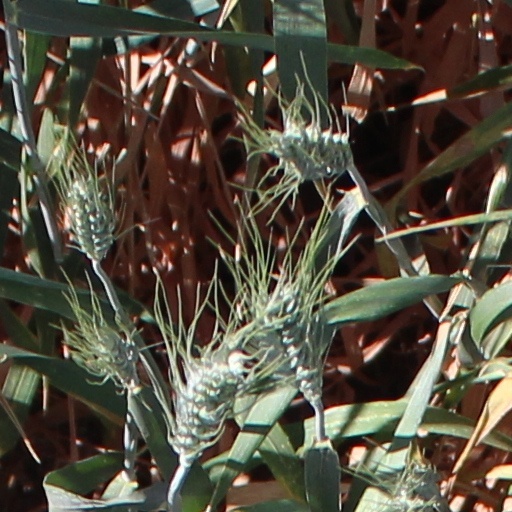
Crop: wheat